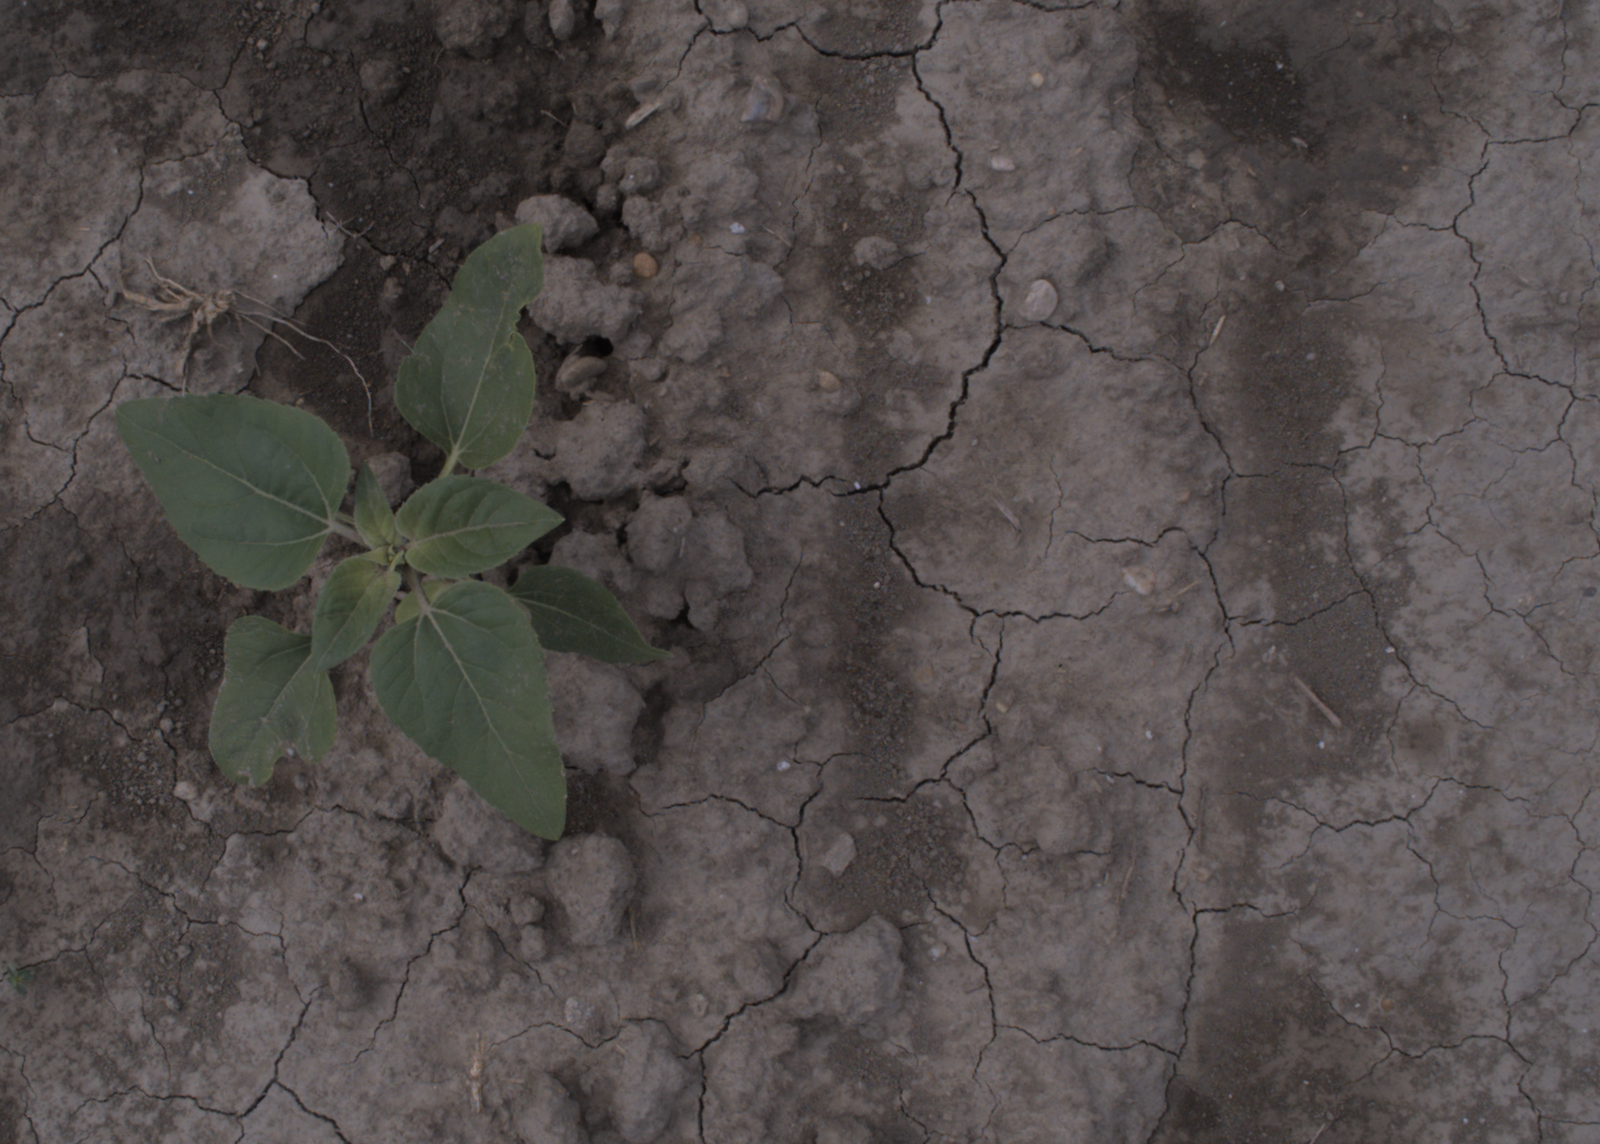
Capture date: 24.08.2020 10:40:03
Weather: mixed
Wind: medium
Seeding date: 21.07.2020
Plant canopy height (mm): 910